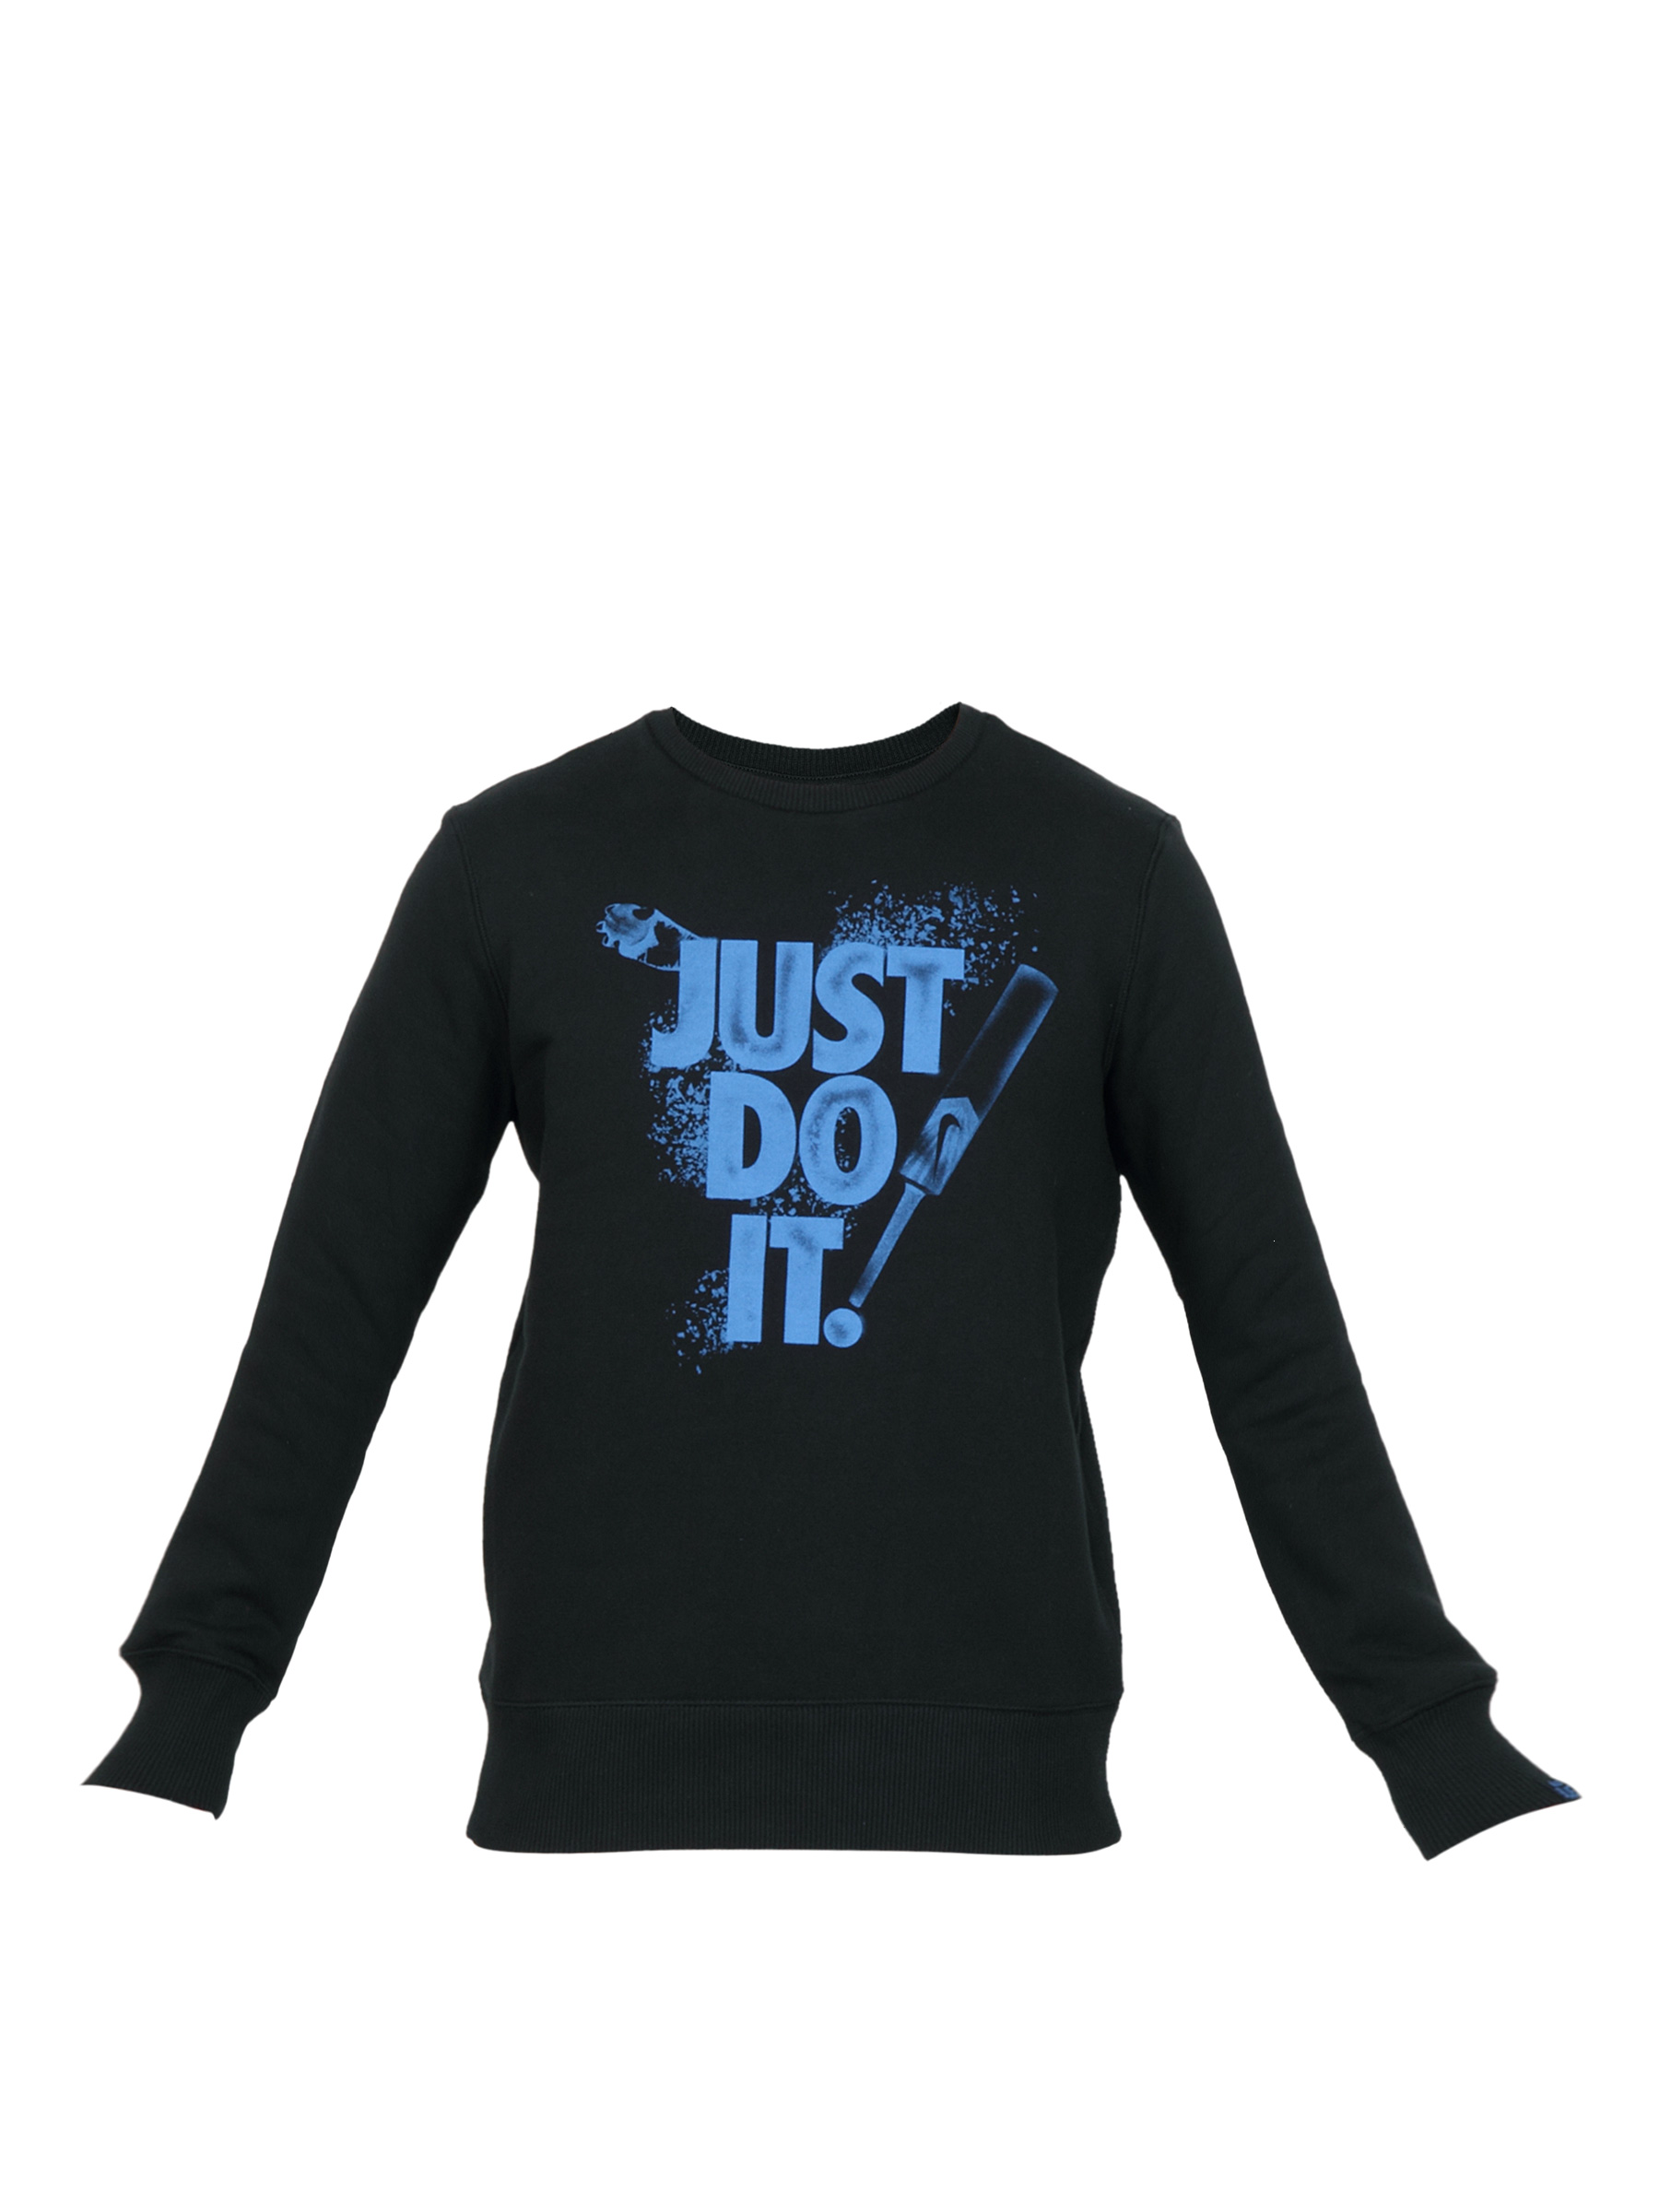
Nike Men Sptcas Black Sweatshirt
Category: Apparel / Topwear / Sweatshirts
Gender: Men
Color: Black
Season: Fall 2011
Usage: Casual